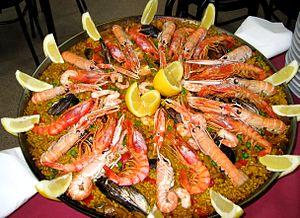
Le penedès est un vin espagnol bénéficiant d'une dénomination d'origine protégée.
La paella ou paélia est un plat traditionnel à base de riz rond, originaire de la région de Valence en Espagne, qui tient son nom de la poêle qui sert à la cuisiner. Elle est à ce jour un des plats emblématiques traditionnels et populaire en particulier dans sa région d'origine de Valence, ainsi que de la cuisine espagnole, connue dans le monde entier, et déclinée en de nombreuses variantes selon les régions.